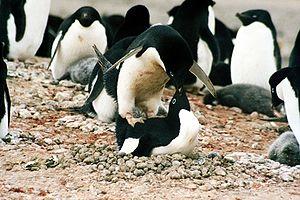
Les Iles Danger constituent un archipel inhabité située à 13 miles nautiques 13 nmi à l’Est-Sud-Est de l'Île de Joinville près de la pointe de la péninsule Antarctique.